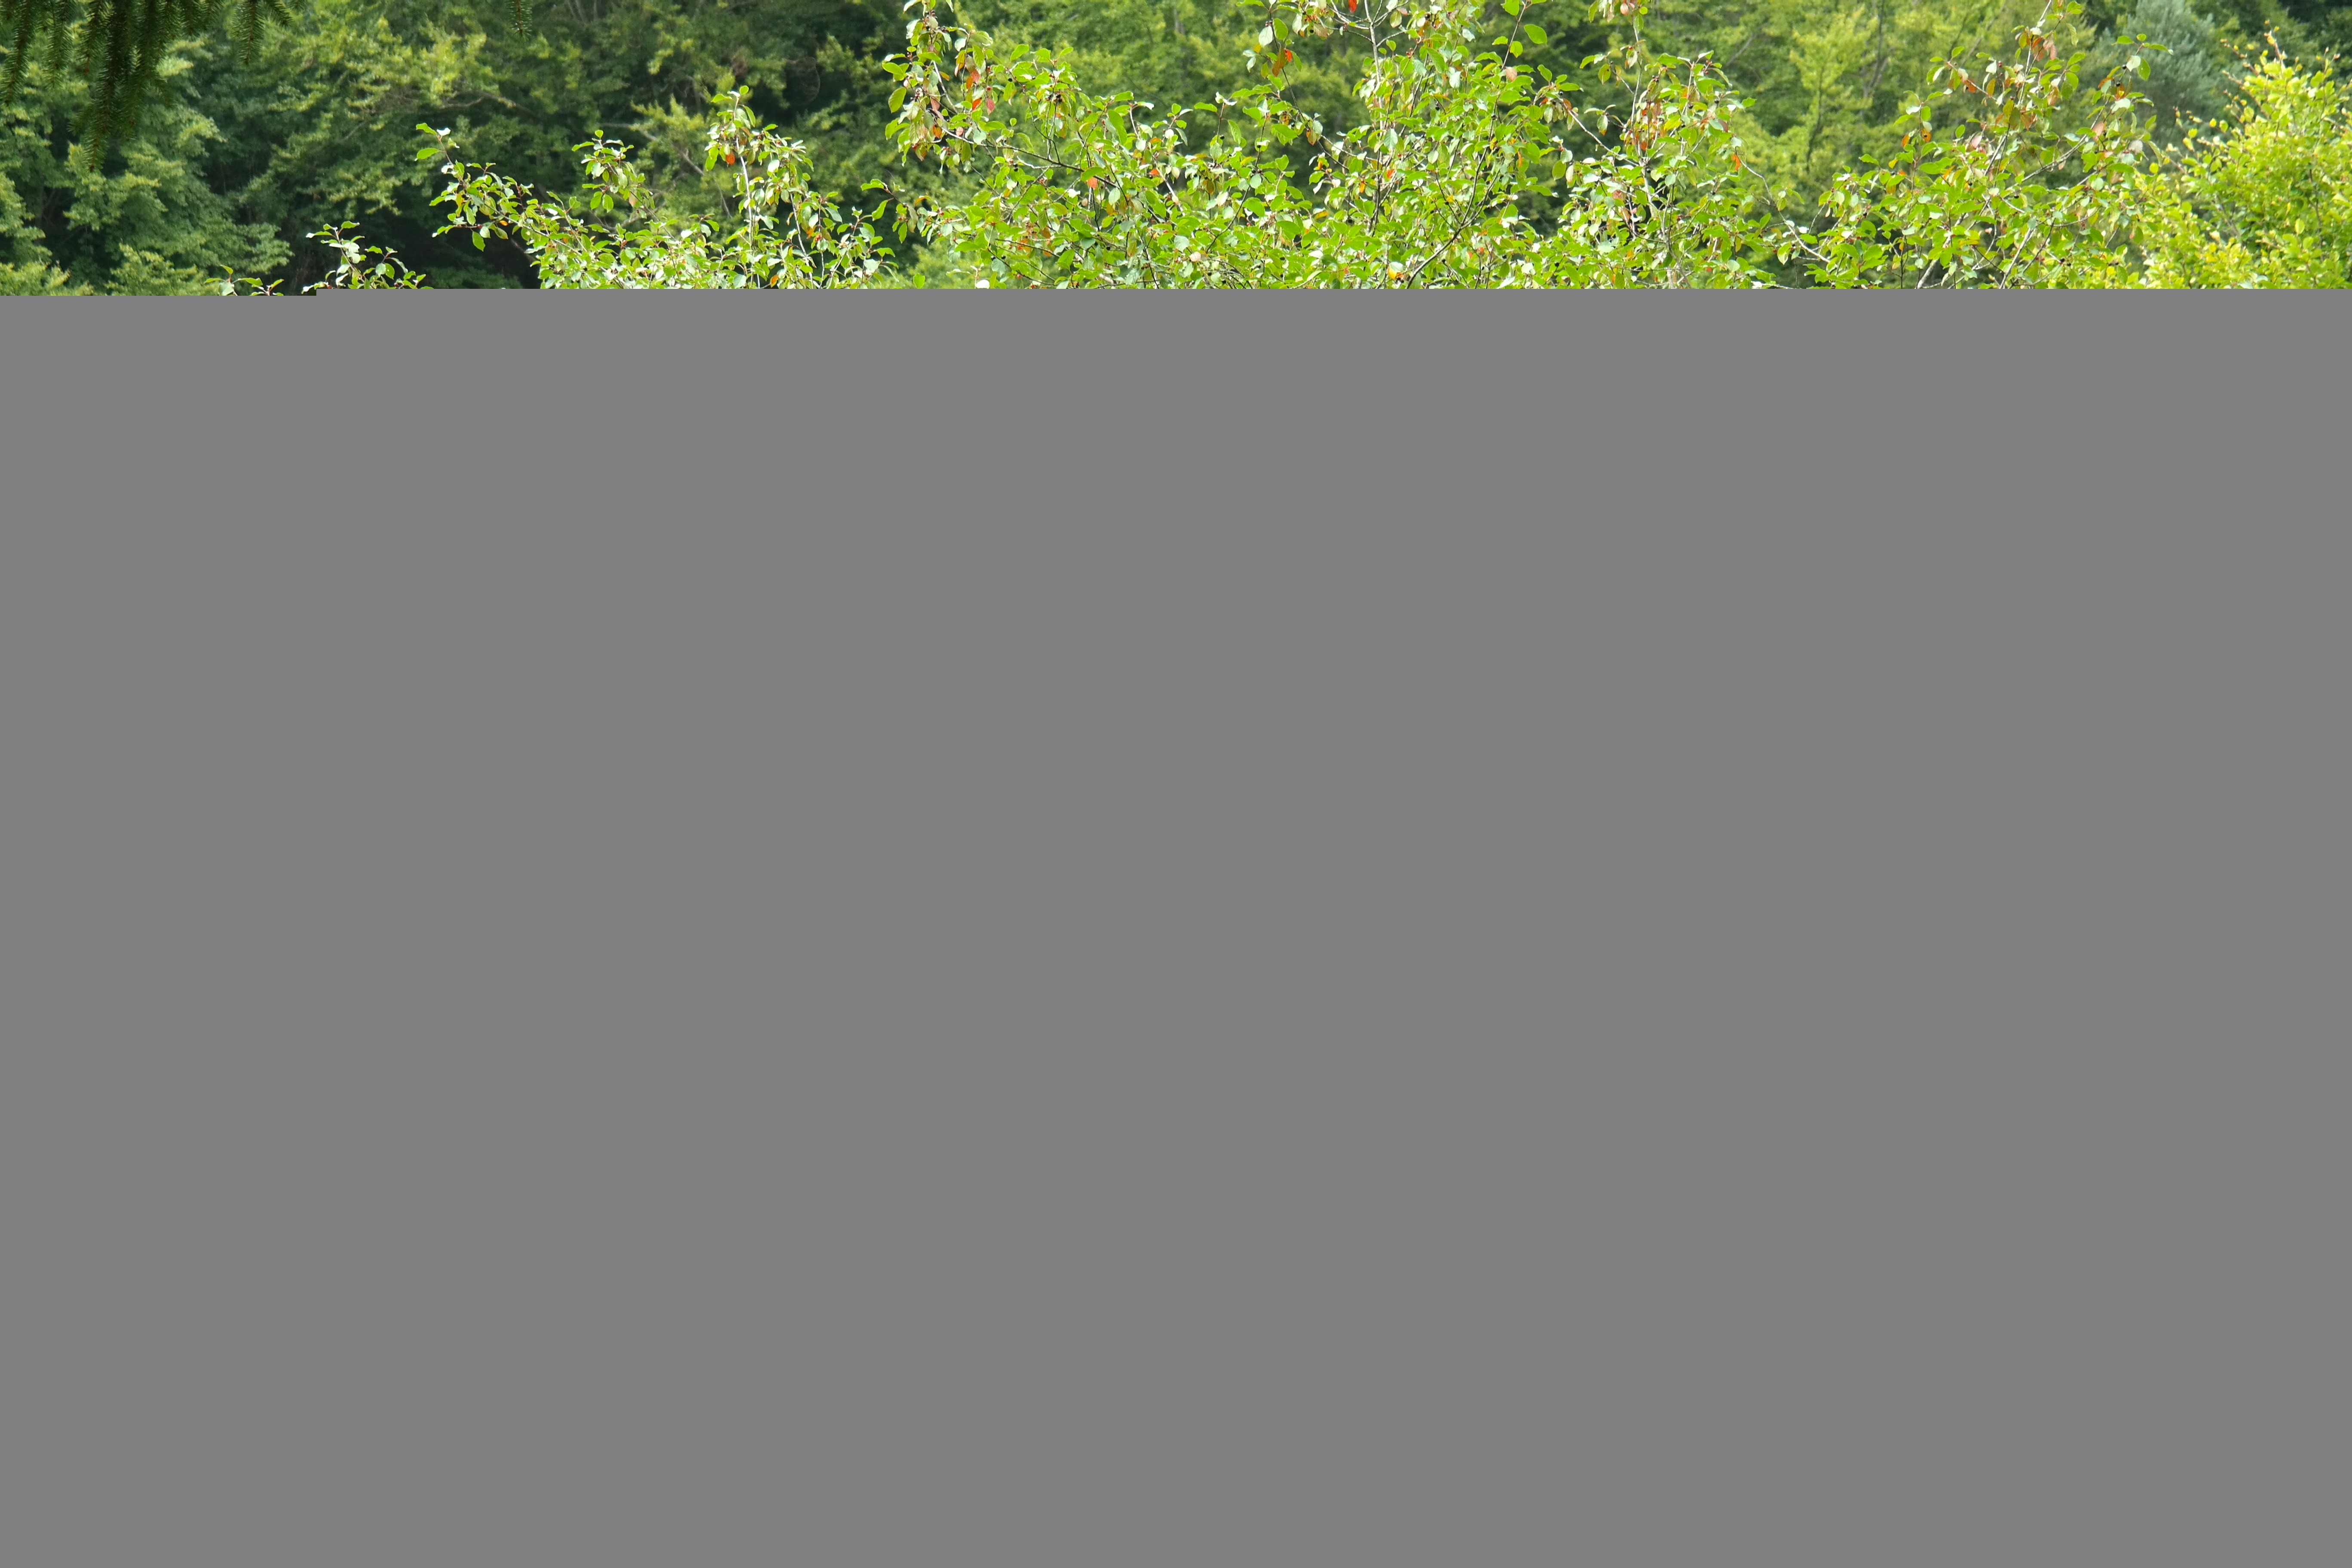
tree, grass, fence, lawn, leaf, line, green, curtain, interior design, aesthetic, leaves, design, shrub, net, branches, bamboo, outdoor structure, home fencing, rhamnus frangula, frangula alnus, rhamnus frangula l, frangula dodonei, buckthorn fruit, rhamnaceae, rhamnus